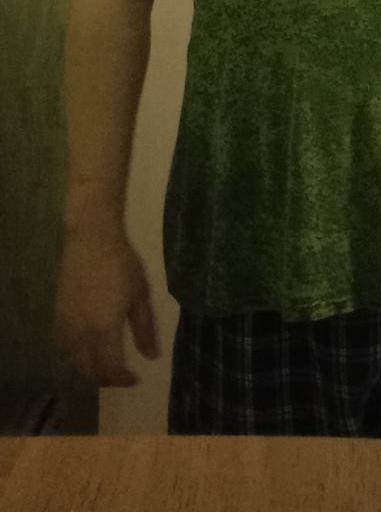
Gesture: no_gesture